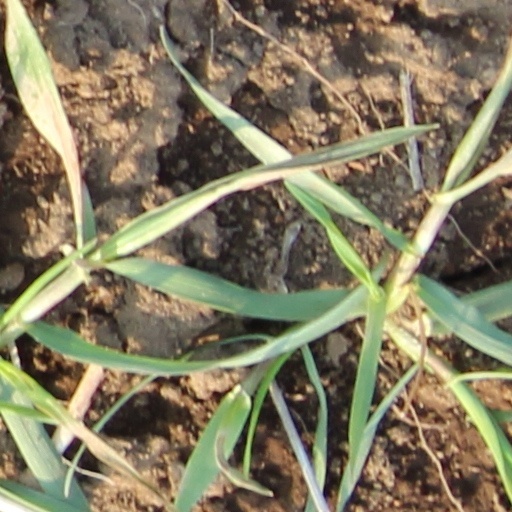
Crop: wheat